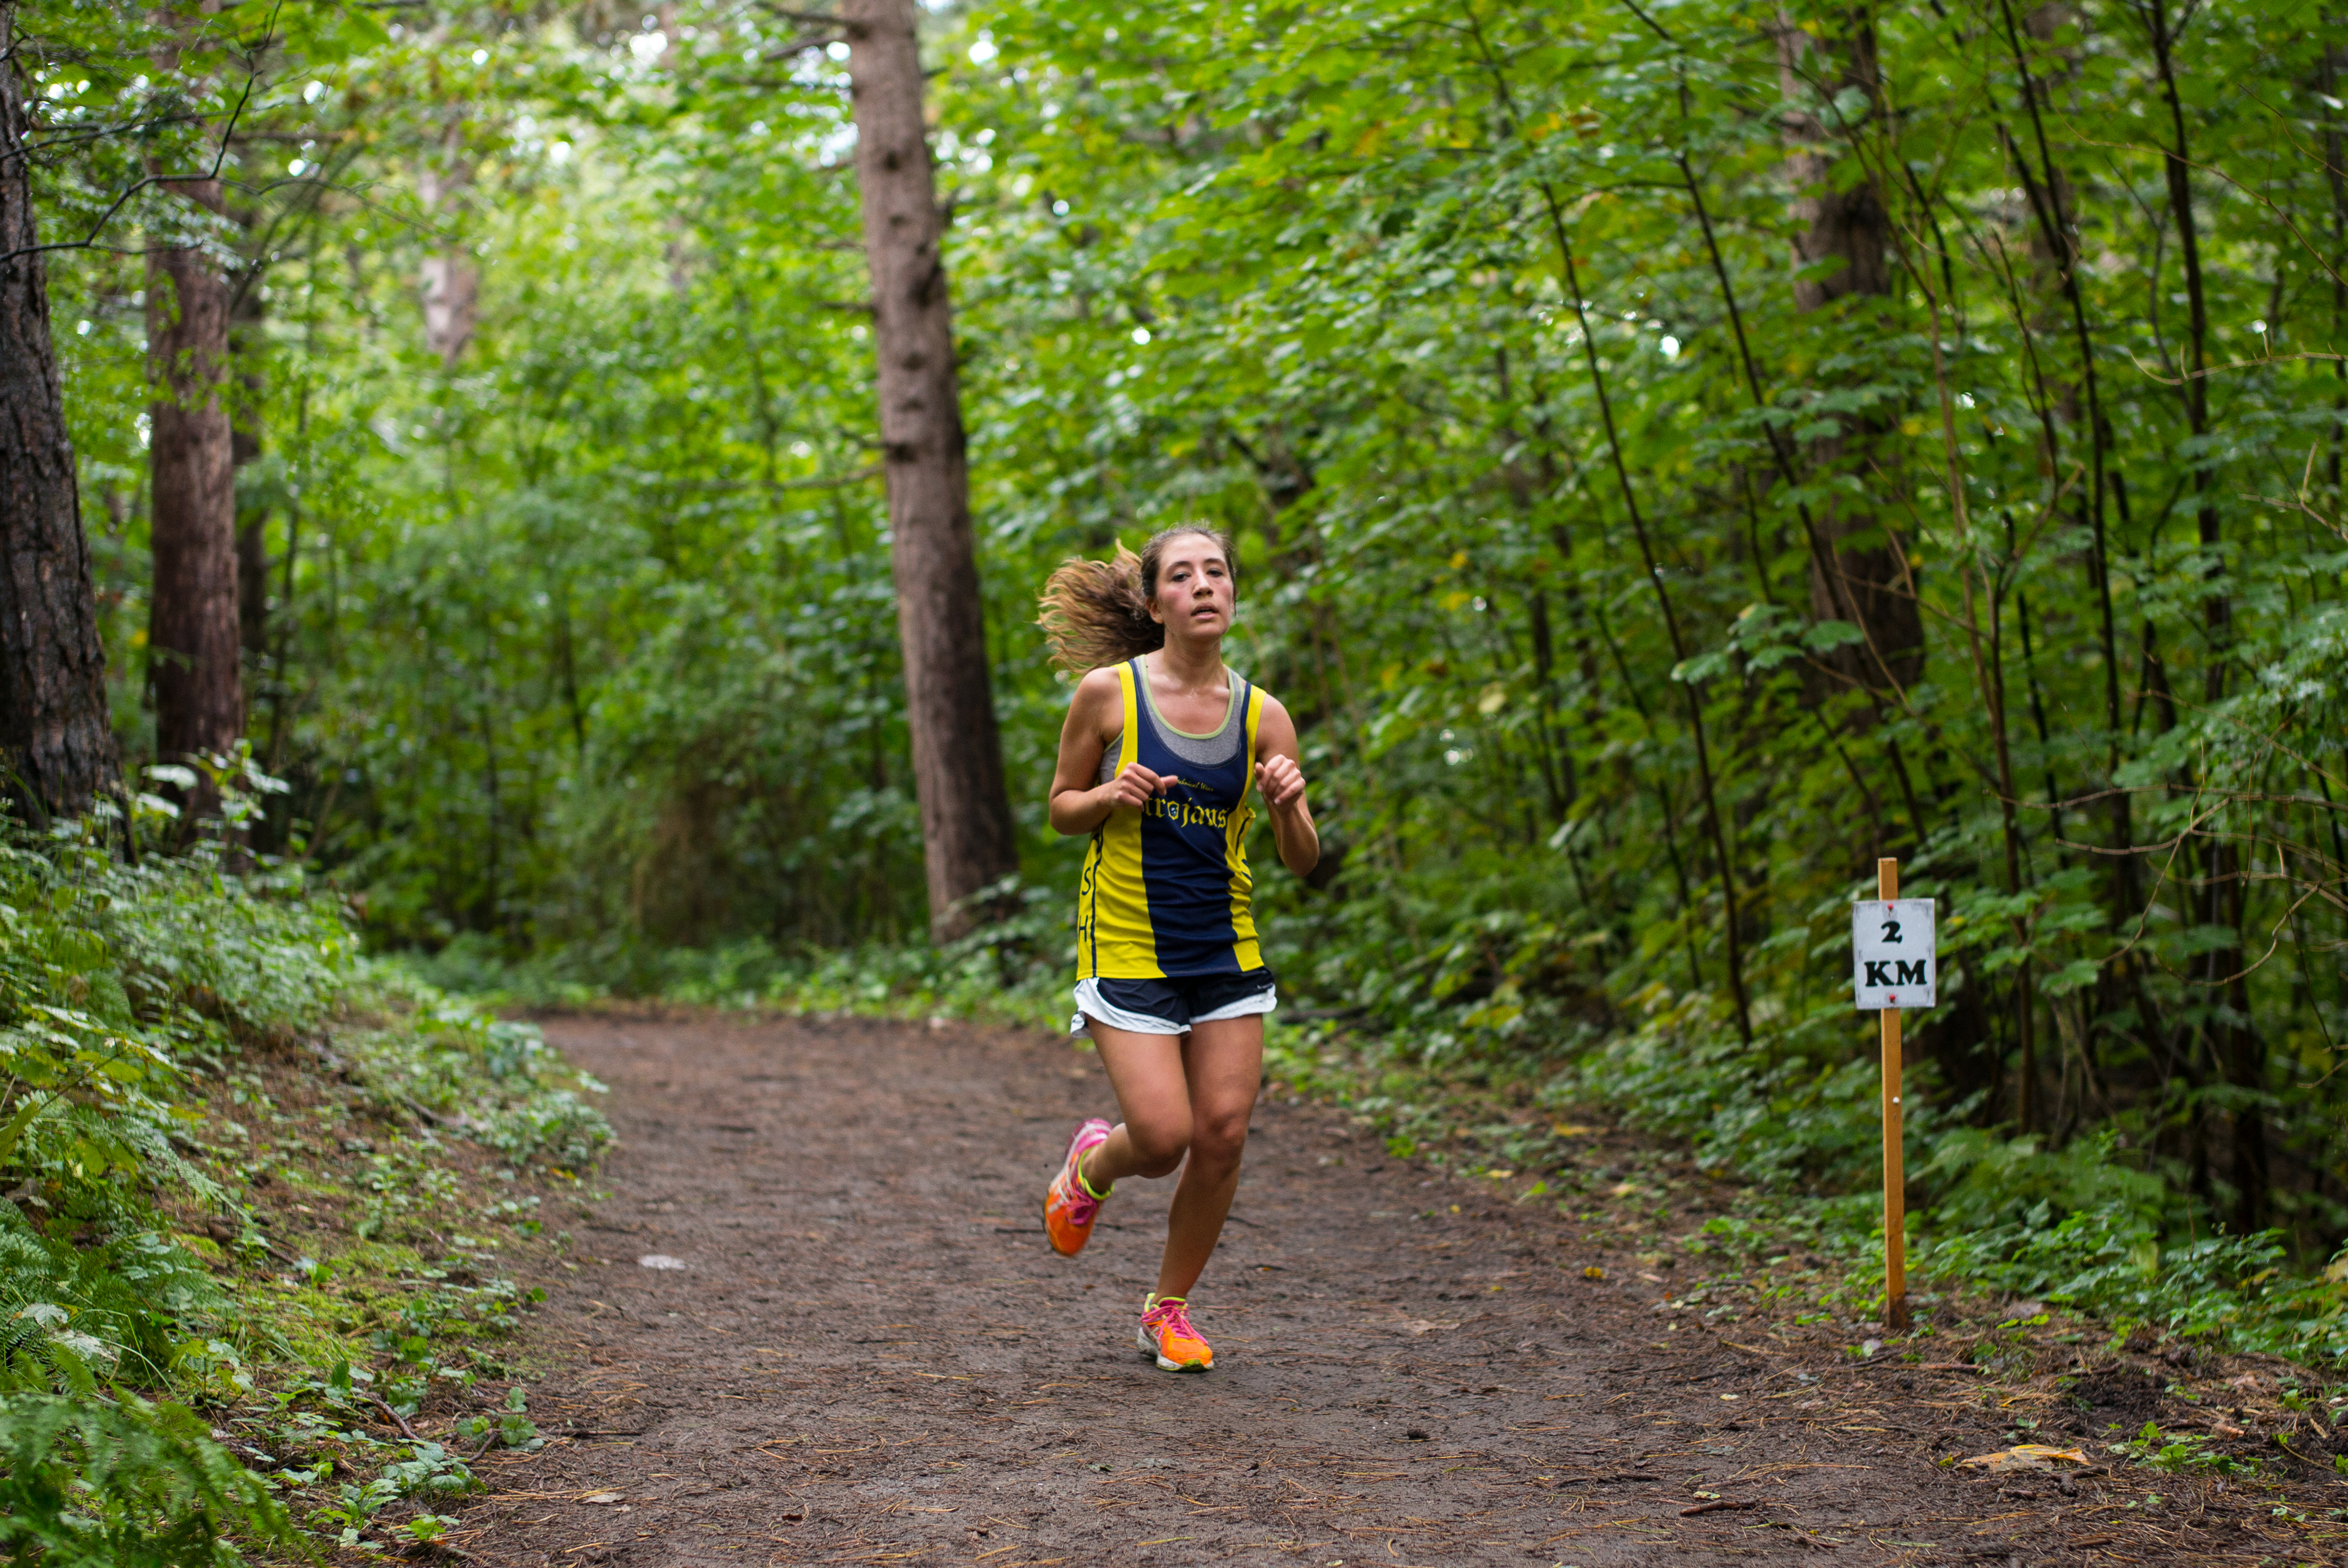
person, trail, running, recreation, jogging, race, sports, woodland, endurance, physical exercise, outdoor recreation, human action, endurance sports, ultramarathon, duathlon, cross country running